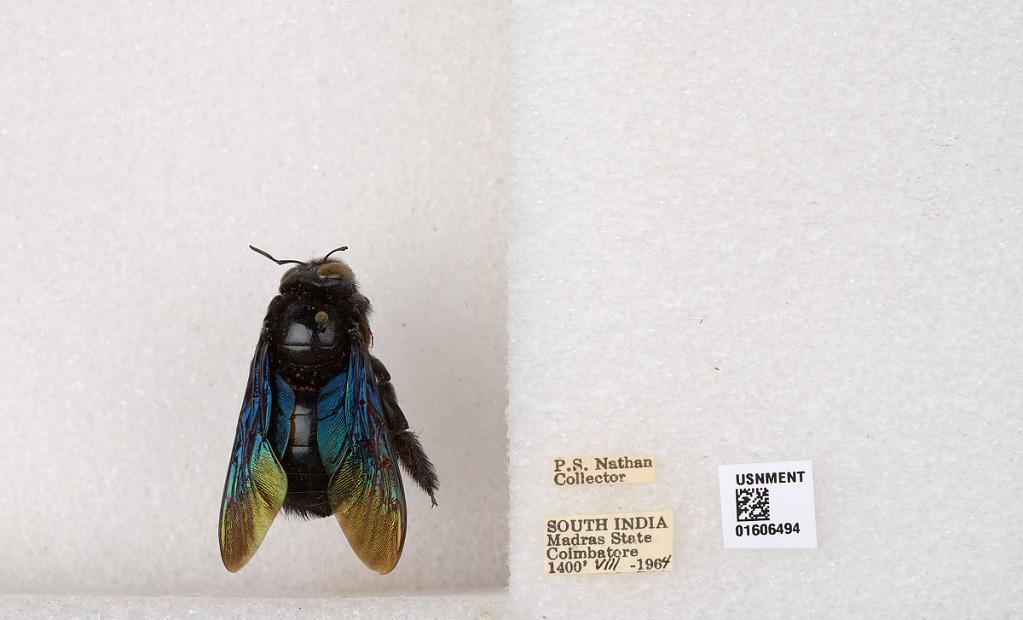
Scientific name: Xylocopa (Biluna) auripennis auripennis Lepeletier
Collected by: P. Nathan
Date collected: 1964-8-1
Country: India
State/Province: Tamil Nadu
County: Coimbatore
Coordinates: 10.9955, 76.9034